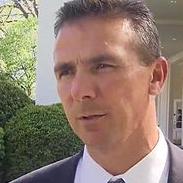
Age: 43